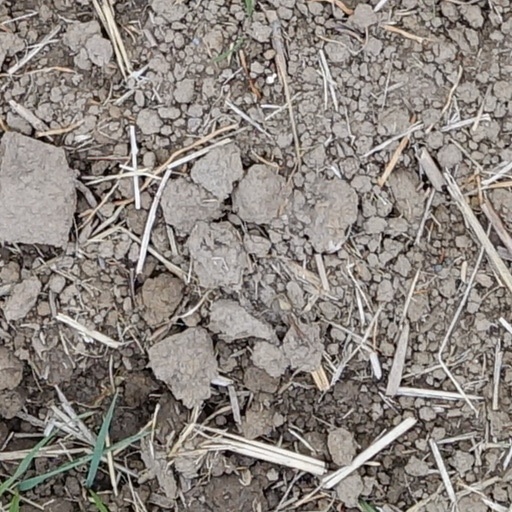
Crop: wheat